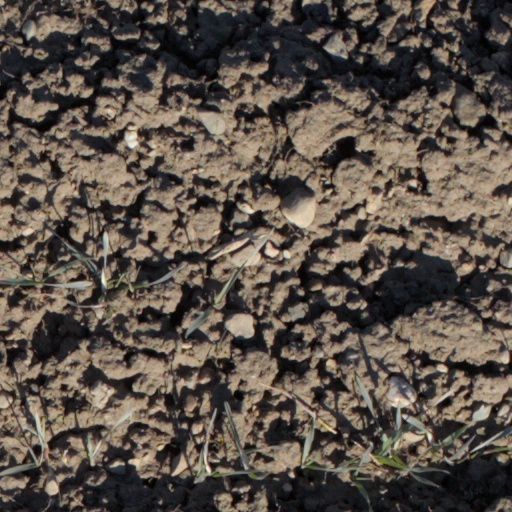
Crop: wheat